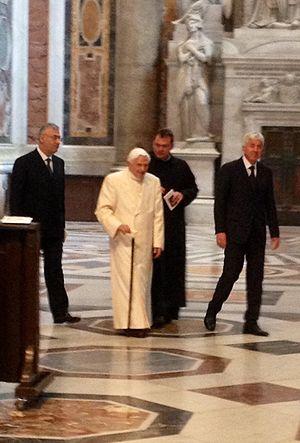
Joseph Aloisius Ratzinger, né le 16 avril 1927 à Marktl, dans l'État libre de Bavière, en Allemagne, est un prélat et théologien catholique allemand, élu pape le 19 avril 2005 sous le nom de Benoît XVI. En qualité d'évêque de Rome, il est le 265ᵉ pape de l'Église catholique jusqu’à sa renonciation en 2013.
La renonciation du pape est prévue au canon 332 paragraphe 2 du Code de droit canonique : « S’il arrive que le Pontife Romain renonce à sa charge, il est requis pour la validité que la renonciation soit faite librement et qu’elle soit dûment manifestée, mais non pas qu’elle soit acceptée par qui que ce soit » et au canon 44 paragraphe 2 du Code des canons des Églises orientales. La seule condition pour que la renonciation soit valide est qu'elle soit faite « librement et se manifeste correctement ».